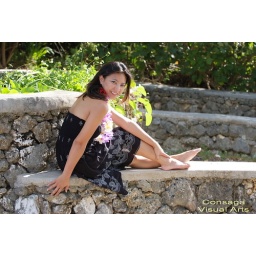
A portrait of Jackie on the stone wall by the beach at Adelup.